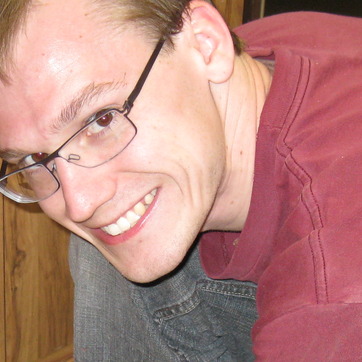
Material: skin